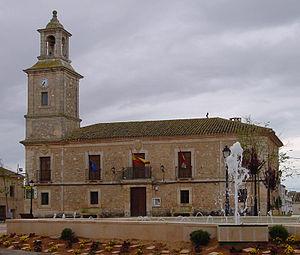
Sisante est une municipalité espagnole de la province de Cuenca, dans la région autonome de Castille-La Manche.